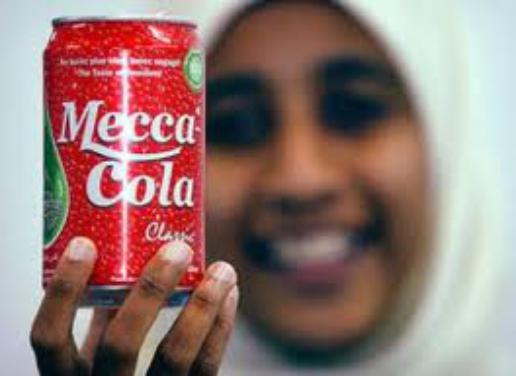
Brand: Mecca Cola
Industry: Food